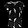
Label: T - shirt / top